Iceland

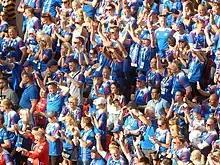
Iceland fans at the 2018 FIFA World Cup in Russia

Icelanders have freedom of religion guaranteed under the Constitution, although the Church of Iceland, a Lutheran body, is the state church: